Pink ribbon

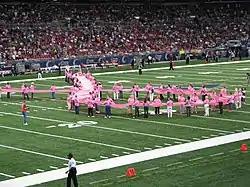
100 women who survived breast cancer carry a pink ribbon and create the fight breast cancer logo.

Charlotte Haley, a breast cancer survivor, introduced the concept of a peach-coloured breast cancer awareness ribbon. She attached them to cards which read, “"The National Cancer Institute’s annual budget is 1.8 billion US dollars, and only 5 percent goes to cancer prevention. Help us wake up our legislators and America by wearing this ribbon."”